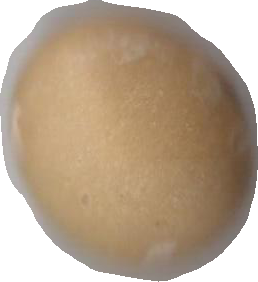
Variety: Dega